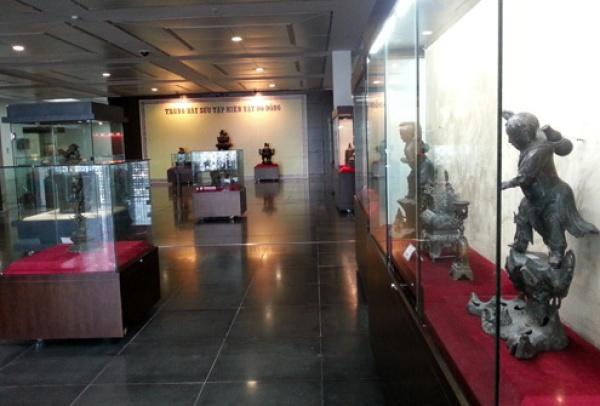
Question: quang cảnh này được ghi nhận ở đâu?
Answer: trong một khu trưng bày của viện bảo tàng